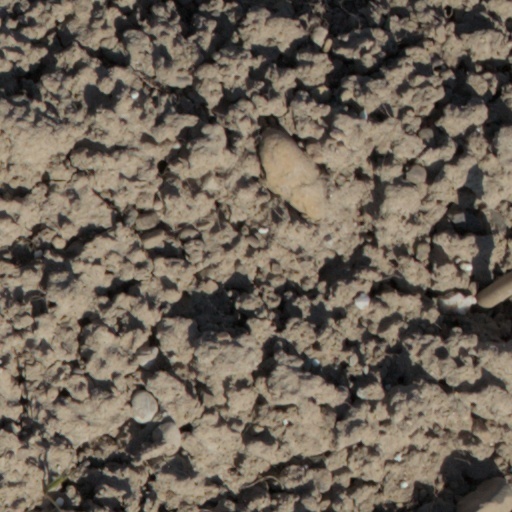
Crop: wheat